Holy Cross Church, Mahlezan

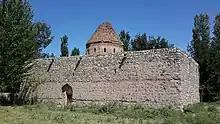
Holy Cross Church in Mahlezan

Holy Cross Church of Mahlezan is an Armenian Apostolic church in Mahlezan, Khoy County, West Azerbaijan Province, Iran.